Makai Senki Disgaea

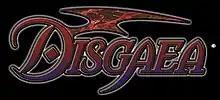
Logo for Makai Senki Disgaea

is an anime series based on the video game "". "Makai Senki Disgaea" follows the same general plot as the game, but with several alterations to characters and chronology. The anime was licensed by Geneon Entertainment before they closed their doors in 2007. On September 1, 2010, North American anime distributor Funimation announced that they had rescued the series, and they released the complete series in 2011.